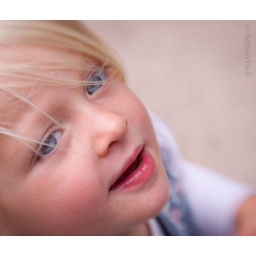
lensbaby portrait in soft autumn light... shortly before subject covered her face in green ice cream.